Mark van Loosdrecht

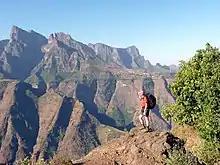
Mark van Loosdrecht

Mark van Loosdrecht (born 1959) is a Dutch professor in environmental biotechnology at Delft University of Technology. He was the creator of Nereda, a wastewater treatment technology developed by a cooperation between the Delft University of Technology, the Dutch Foundation for Applied Water Research (STOWA) and Royal HaskoningDHV.